Harriett Urmston

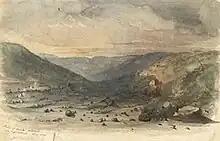
The Valley of Death, Balaclava, 1855 - Painting by her husband

Harriet sailed for India in 1850 in September. In November she married Henry Brabazon Urmston who had been working for the East India Company since 1847.